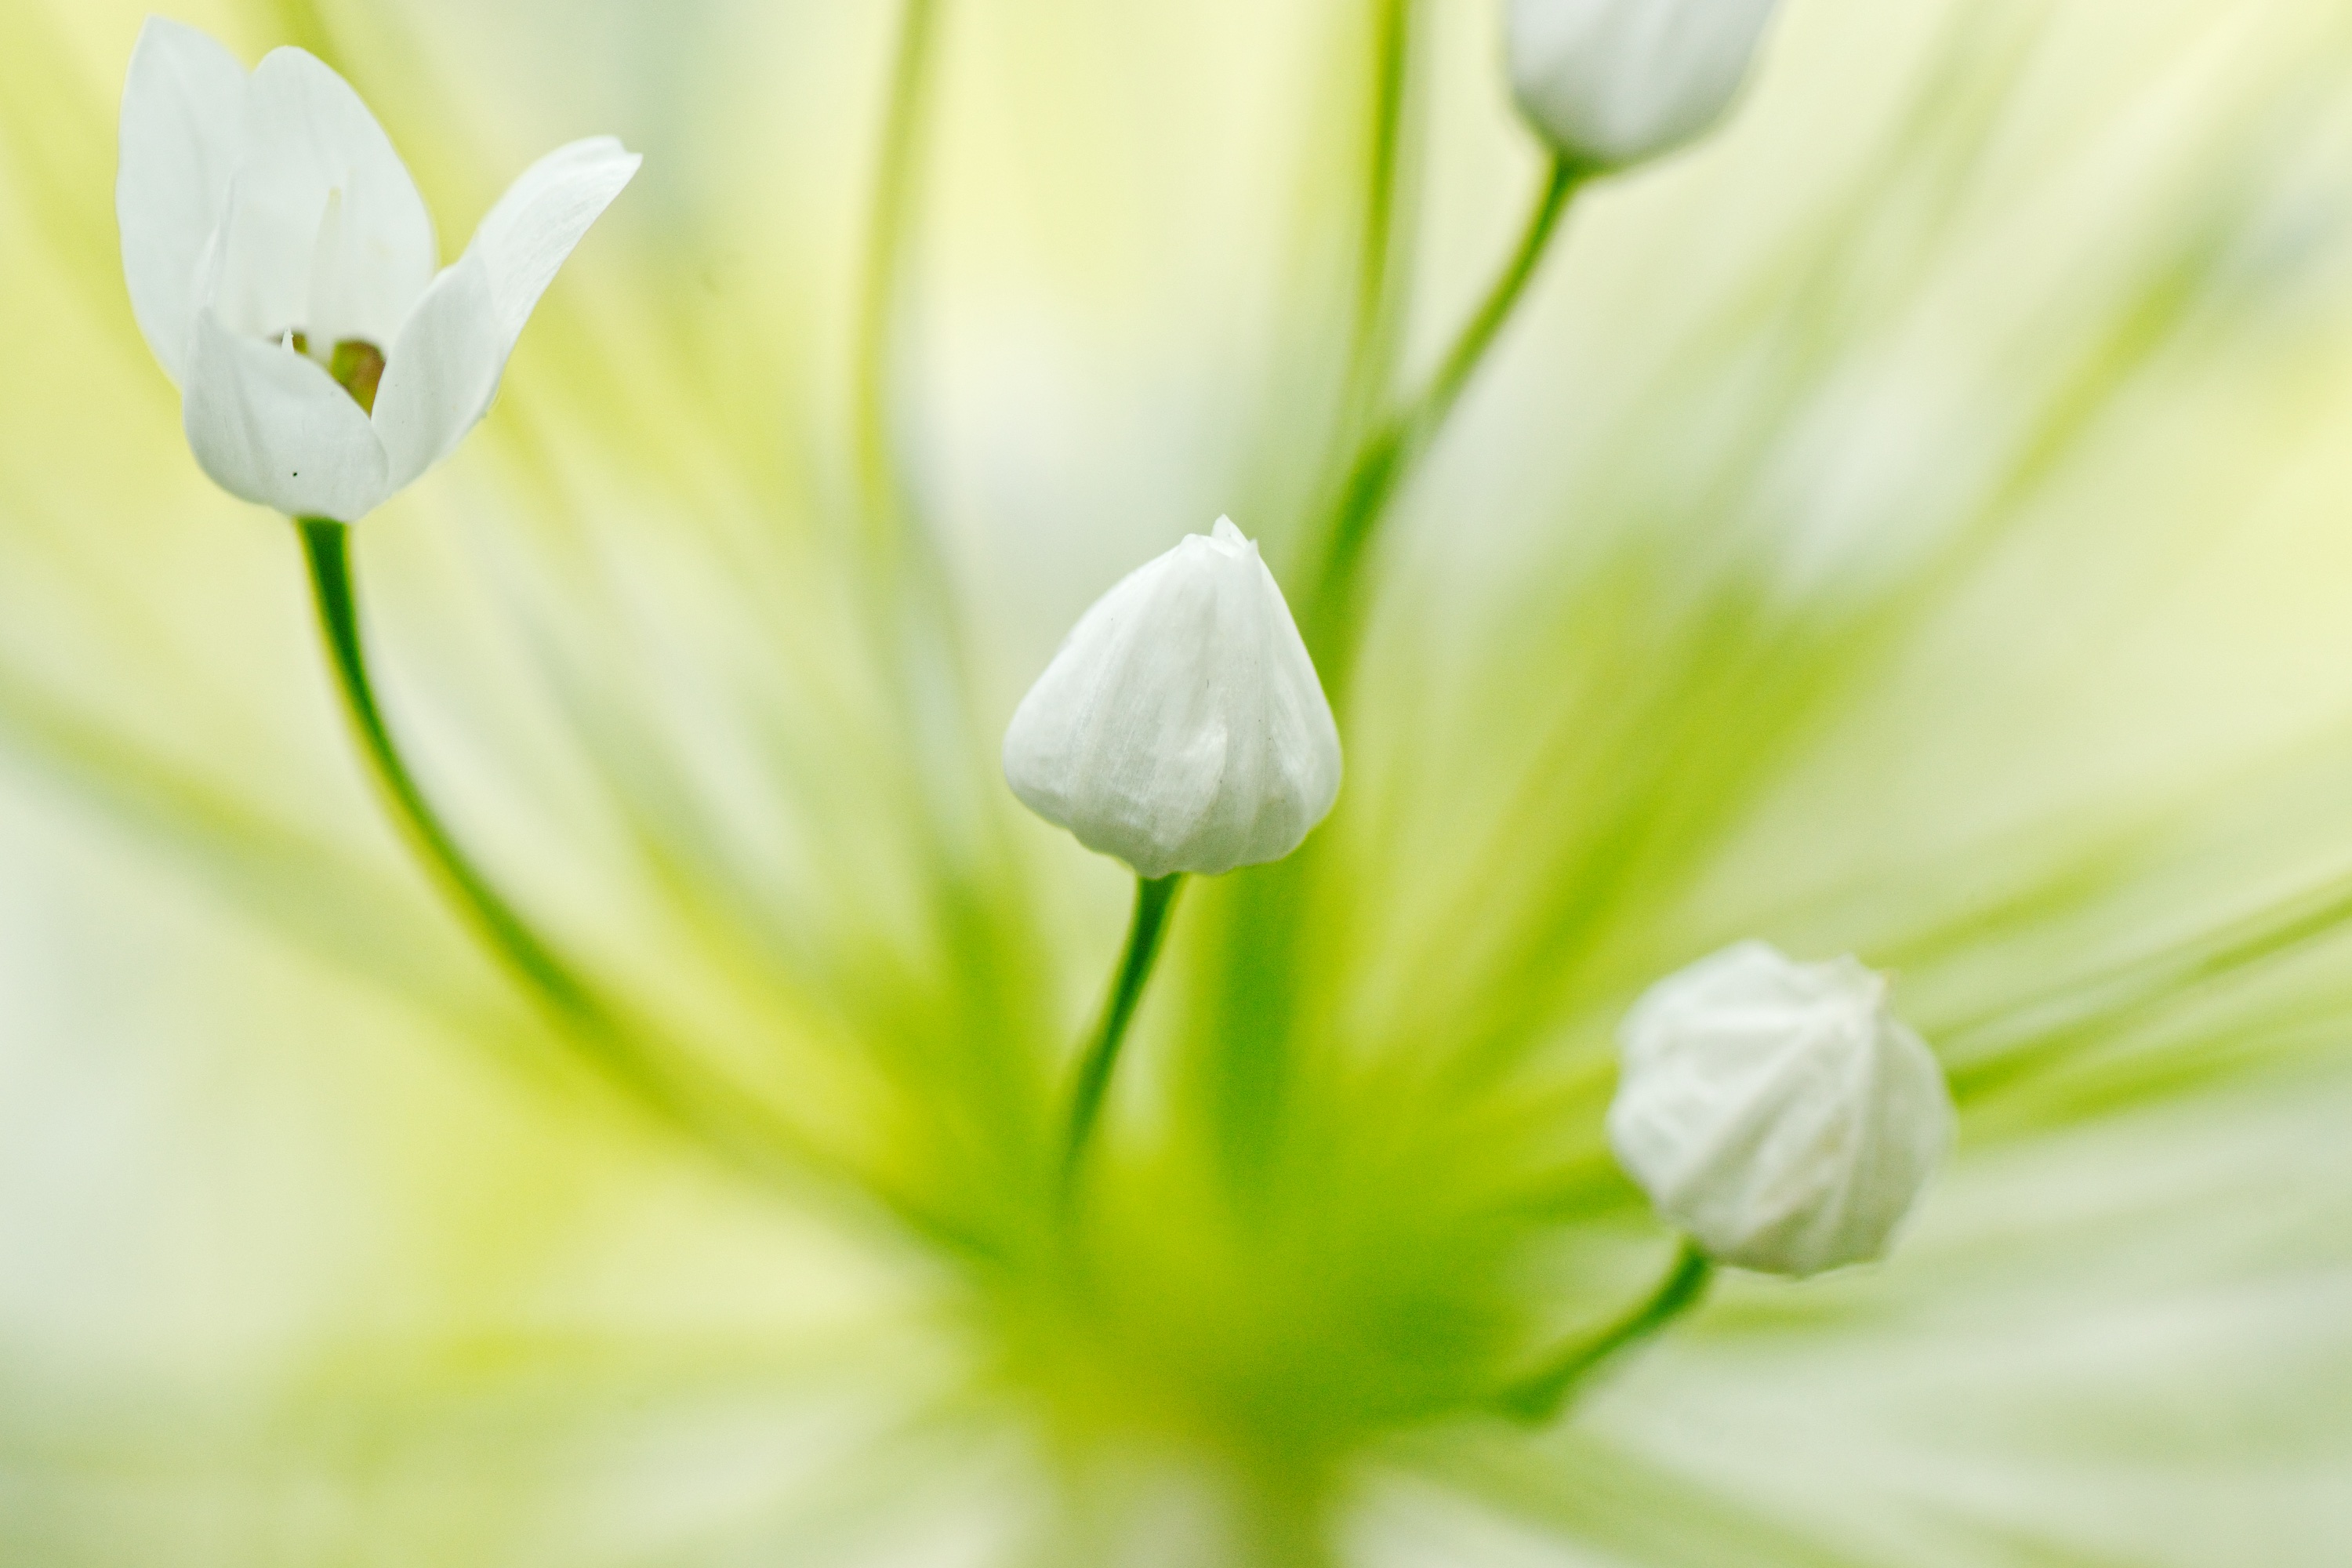
blossom, plant, photography, flower, petal, green, macro, botany, yellow, closeup, flora, wildflower, close up, sony, tamron, 90mm, lily, bud, a77, flowery, macro photography, flowering plant, plant stem, land plant